Ningbo

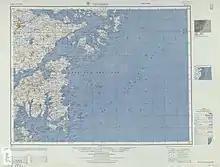
Ningpo (labeled YIN-HSIEN (NINGPO) ) (1952)

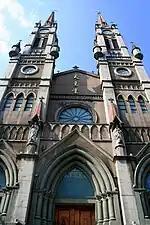
The Cathedral of the Sacred Heart of Jesus was built between 1872 and 1876, was closed by the government in 1963, and was reopened and renamed in 1980. It was recognized as a national heritage site in 2006.

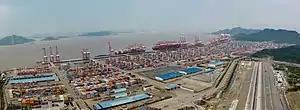
Ningbo port in the Beilun District

Ningbo ranges in latitude from 28° 51' to 30° 33' N and in longitude from 120° 55' to 122° 16' E, bounded on the east by the East China Sea and Zhoushan Archipelago; on the north by Hangzhou Bay, across which it faces Jiaxing and Shanghai; on the west by Shaoxing; and on the south by Taizhou. Its land area is , while its oceanic territory amounts to ; there is a total of coastline, including of mainland coastline and of island coastline that together accounting for one-third of the entire provincial coastline. There are 531 islands accounting for under the city's administration.